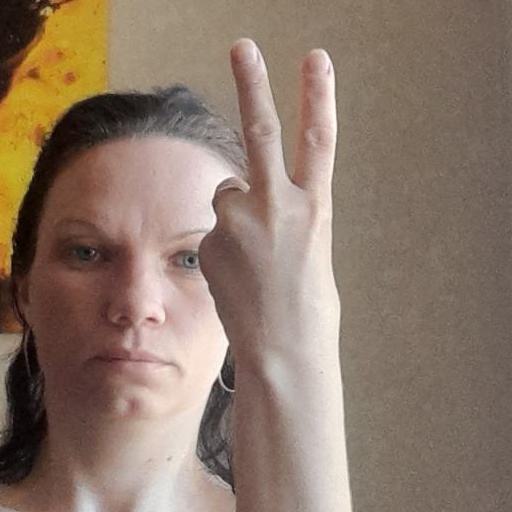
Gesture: peace_inverted